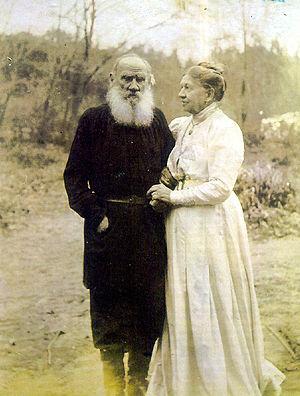
Sophie Andréïevna Behrs, comtesse Léon Tolstoï, née le 22 août 1844 à Moscou et morte à Iasnaïa Poliana le 4 novembre 1919 était l'épouse de l'écrivain russe Léon Tolstoï.